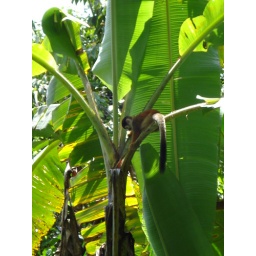
Squirrel monkey in the banana tree at Corcovado